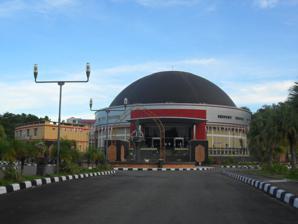
Building: Balikpapan Sport and Convention Center
Country: Indonesia
Year built: 2008
Multipurpose Indoor Arena in Balikpapan, East Kalimantan, Indonesia Balikpapan Sport and Convention Center Dome Balikpapan Balikpapan Dome BSCC Dome Location South Balikpapan, Balikpapan , East Kalimantan Owner City of Balikpapan Government Capacity 2,500 Construction Built 2004 Opened 2008 Balikpapan Sport and Convention Center or can be locally referred to as Dome Balikpapan is a multipurpose indoor arena located in Balikpapan , Indonesia . The building was built by the Government of Balikpapan for 2008 Pekan Olahraga Nasional . References